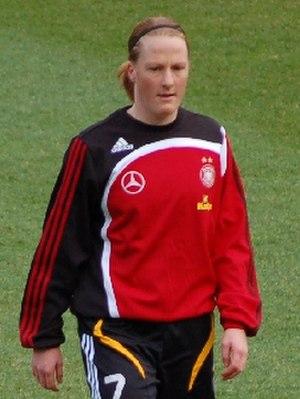
Melanie Behringer est une footballeuse allemande née le 18 novembre 1985 à Lörrach. Elle évolue au poste de milieu de terrain au Bayern Munich. Elle poursuit une carrière internationale en équipe d'Allemagne de 2005 à 2016.
L'équipe d'Allemagne féminine de football est l'équipe nationale qui représente l'Allemagne dans les compétitions majeures de football féminin: la Coupe du monde, les Jeux olympiques, les Championnats d'Europe et l'Algarve Cup. Elle est gérée par la Fédération allemande de football. Son premier match officiel a eu lieu en 1982. Après la réunification allemande, la DFB est restée du côté de l'Allemagne de l'Ouest.